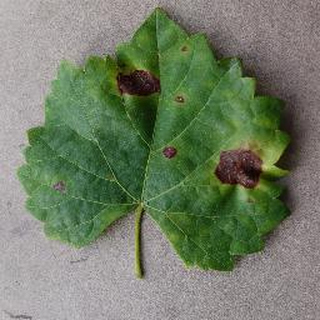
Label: grape_black_rot